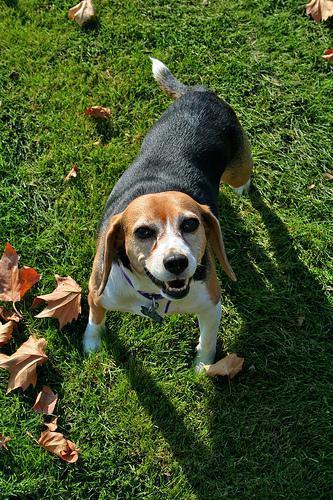
beagle